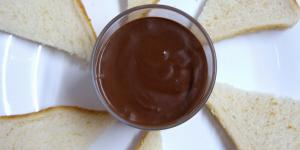
crema de chocolate y avellanas